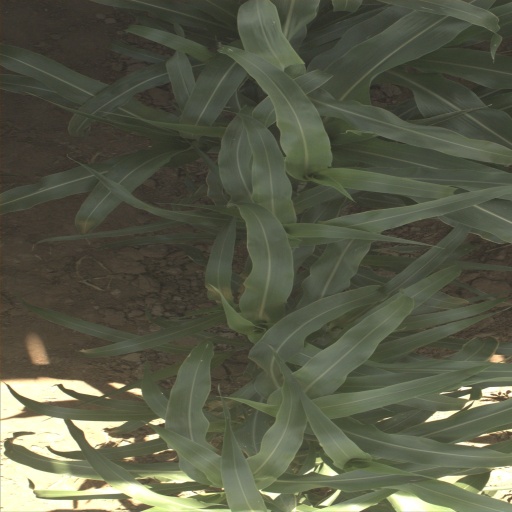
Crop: sorghum